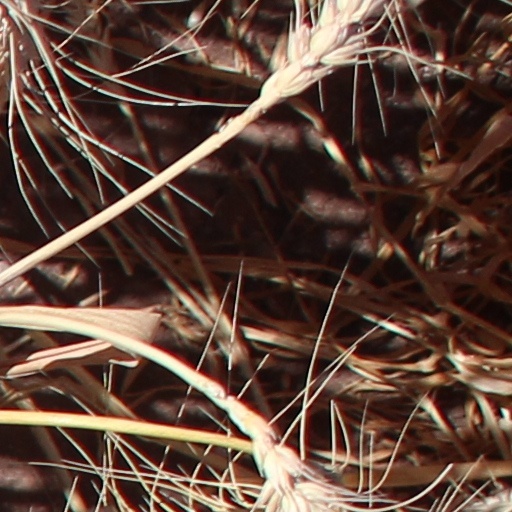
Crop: wheat